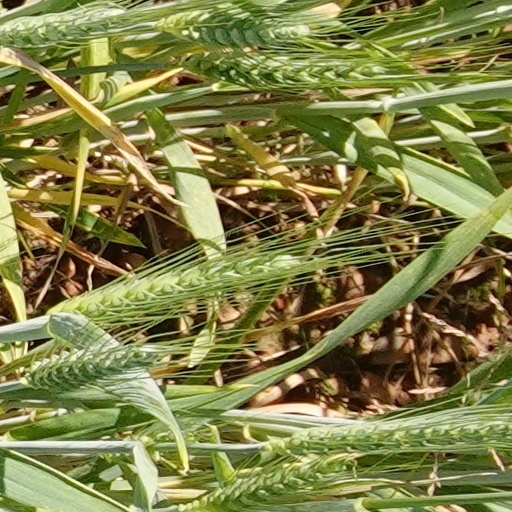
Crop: wheat